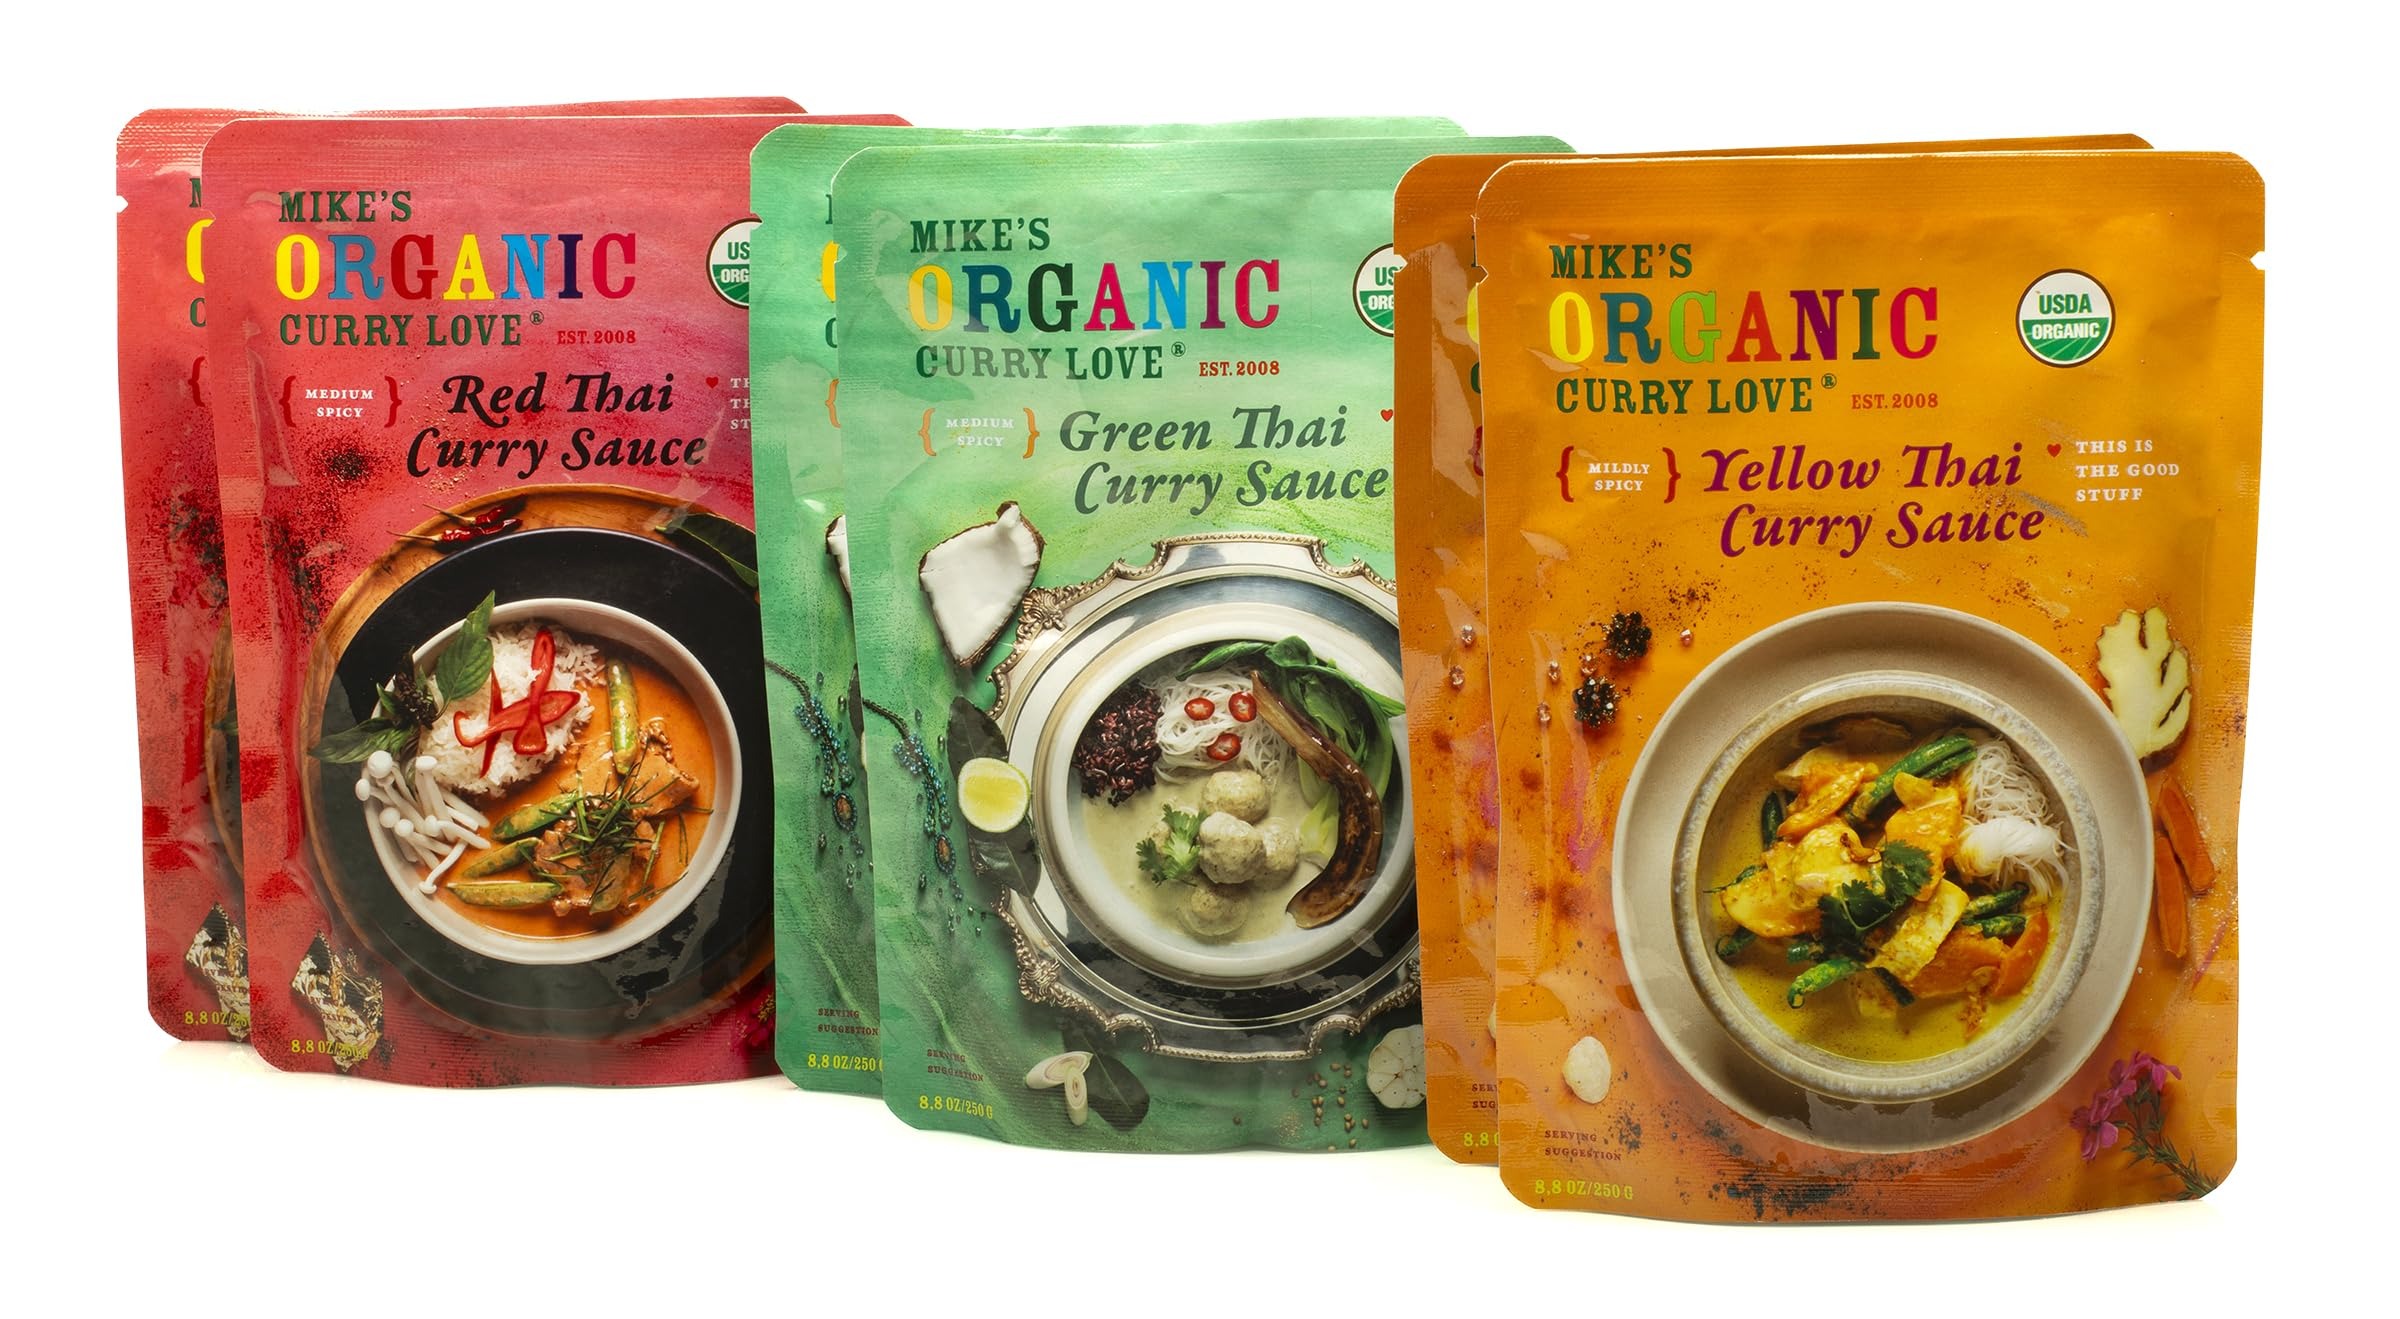
Item Name: Mike's Organic Variety 6 Pack of Curry Sauces ORGANIC. VEGAN. DAIRY FREE. MADE IN THAILAND. Red, Yellow, Green | case of 6 x 8.8 oz pouches
Bullet Point 1: Delight in the full spectrum of Thai flavors with our Variety Case of Thai Curry Sauces. This convenient assortment allows you to savor all three of our exquisite Thai sauces, each offering a distinct and delightful culinary adventure.
Bullet Point 2: Crafted to perfection, our sauces harmoniously meld dried red chili, fragrant lemongrass, aromatic shallots, vibrant makrut leaves, and zesty galangal. Whether you're crafting a soul-warming soup, a sizzling stir-fry, or simply simmering with your choice of vegetables or proteins, you're in for an authentic and mouthwatering Thai curry experience. Elevate your home-cooked Thai cuisine to a whole new level of tastefulness.
Bullet Point 3: We proudly collaborate with multiple small-scale Thai organic farmers to source our ingredients. These dedicated farmers play a crucial role in ensuring the exceptional quality of our products.
Bullet Point 4: Our curries are like having a world-class chef in a jar – certified USDA Organic, vegan, palm oil free, nut free, fish free, and dairy free. They're so natural, they'd probably run away from artificial flavors and preservatives! So, instead of booking a reservation at an expensive restaurant, why not become the culinary maestro of your own kitchen? Whip up a curry that's so gourmet, it'll have your guests and family applauding your newfound Thai cooking skills!
Bullet Point 5: Crafted meticulously in the heart of Thailand, our products are a testament to quality, with each small batch painstakingly prepared using only the finest, top-tier ingredients for an exceptional taste experience.
Product Description: Pack of 6
Value: 52.8
Unit: Ounce

Price: 38.99